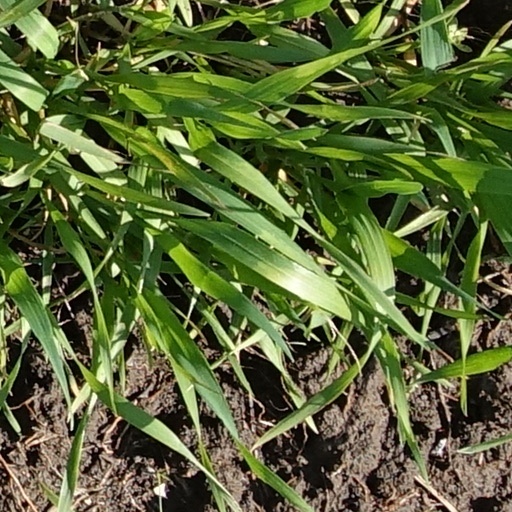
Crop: wheat